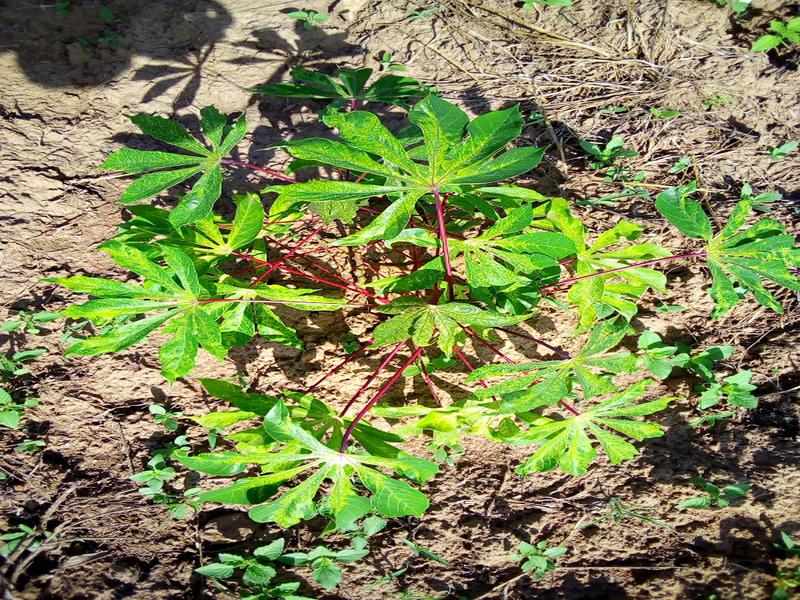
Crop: cassava
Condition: mosaic_disease